Power ring (DC Comics)

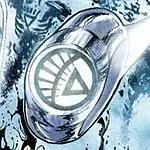
A White Lantern Power Ring

The first white power ring is depicted during the "Blackest Night" event. The exact capabilities and limitations of white power rings are still unknown, but they have been shown as capable of providing their bearers with the default Corps abilities of flight, protective aura generation, and light construct creation. Their most notable and unique ability to date is the power to resurrect the dead. The first instances of this ability were shown not by the intention of any individual, but by the ring itself. They are also shown "overriding" power rings of other colors, turning them white for a period of time.